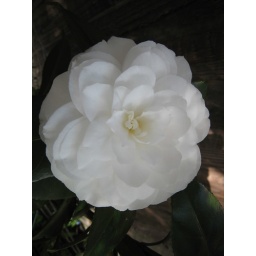
Deep in the shade - bright white flower